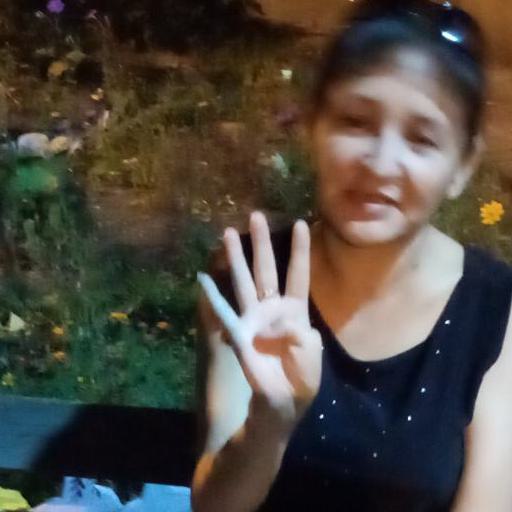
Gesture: four